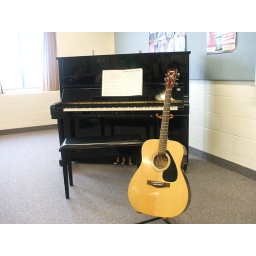
This shot shows a guitar sitting in a stand in the foreground, a piano bench in the middleground, and a marvelous piano in the background.